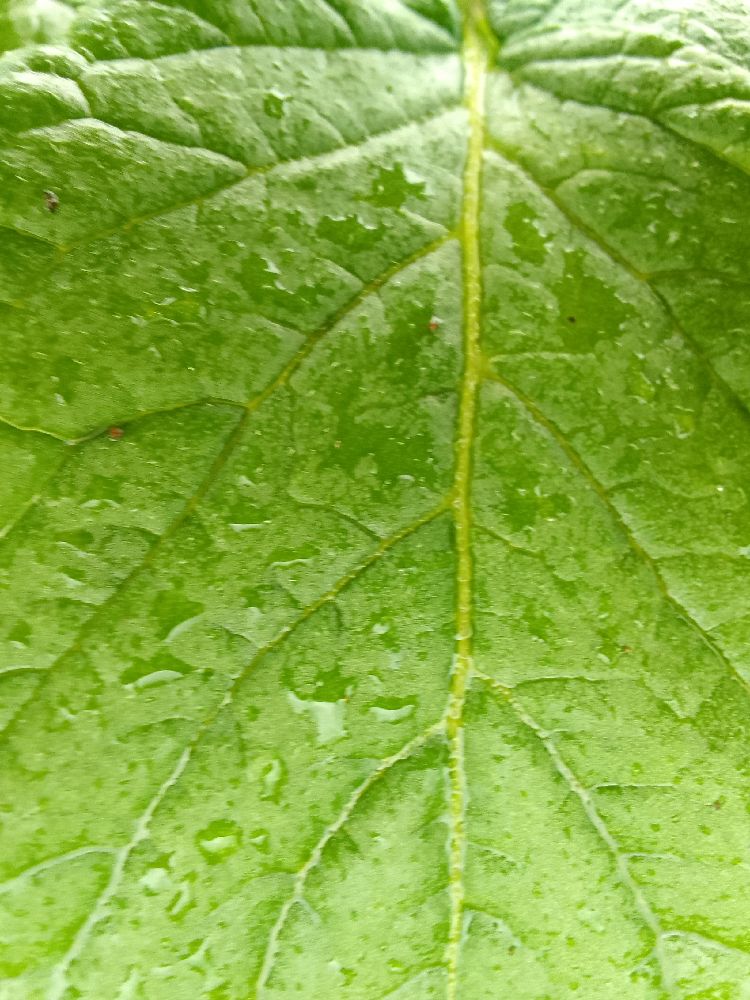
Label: Healthy